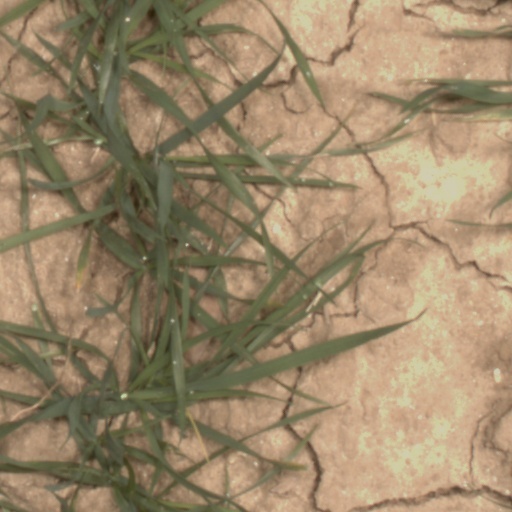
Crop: wheat